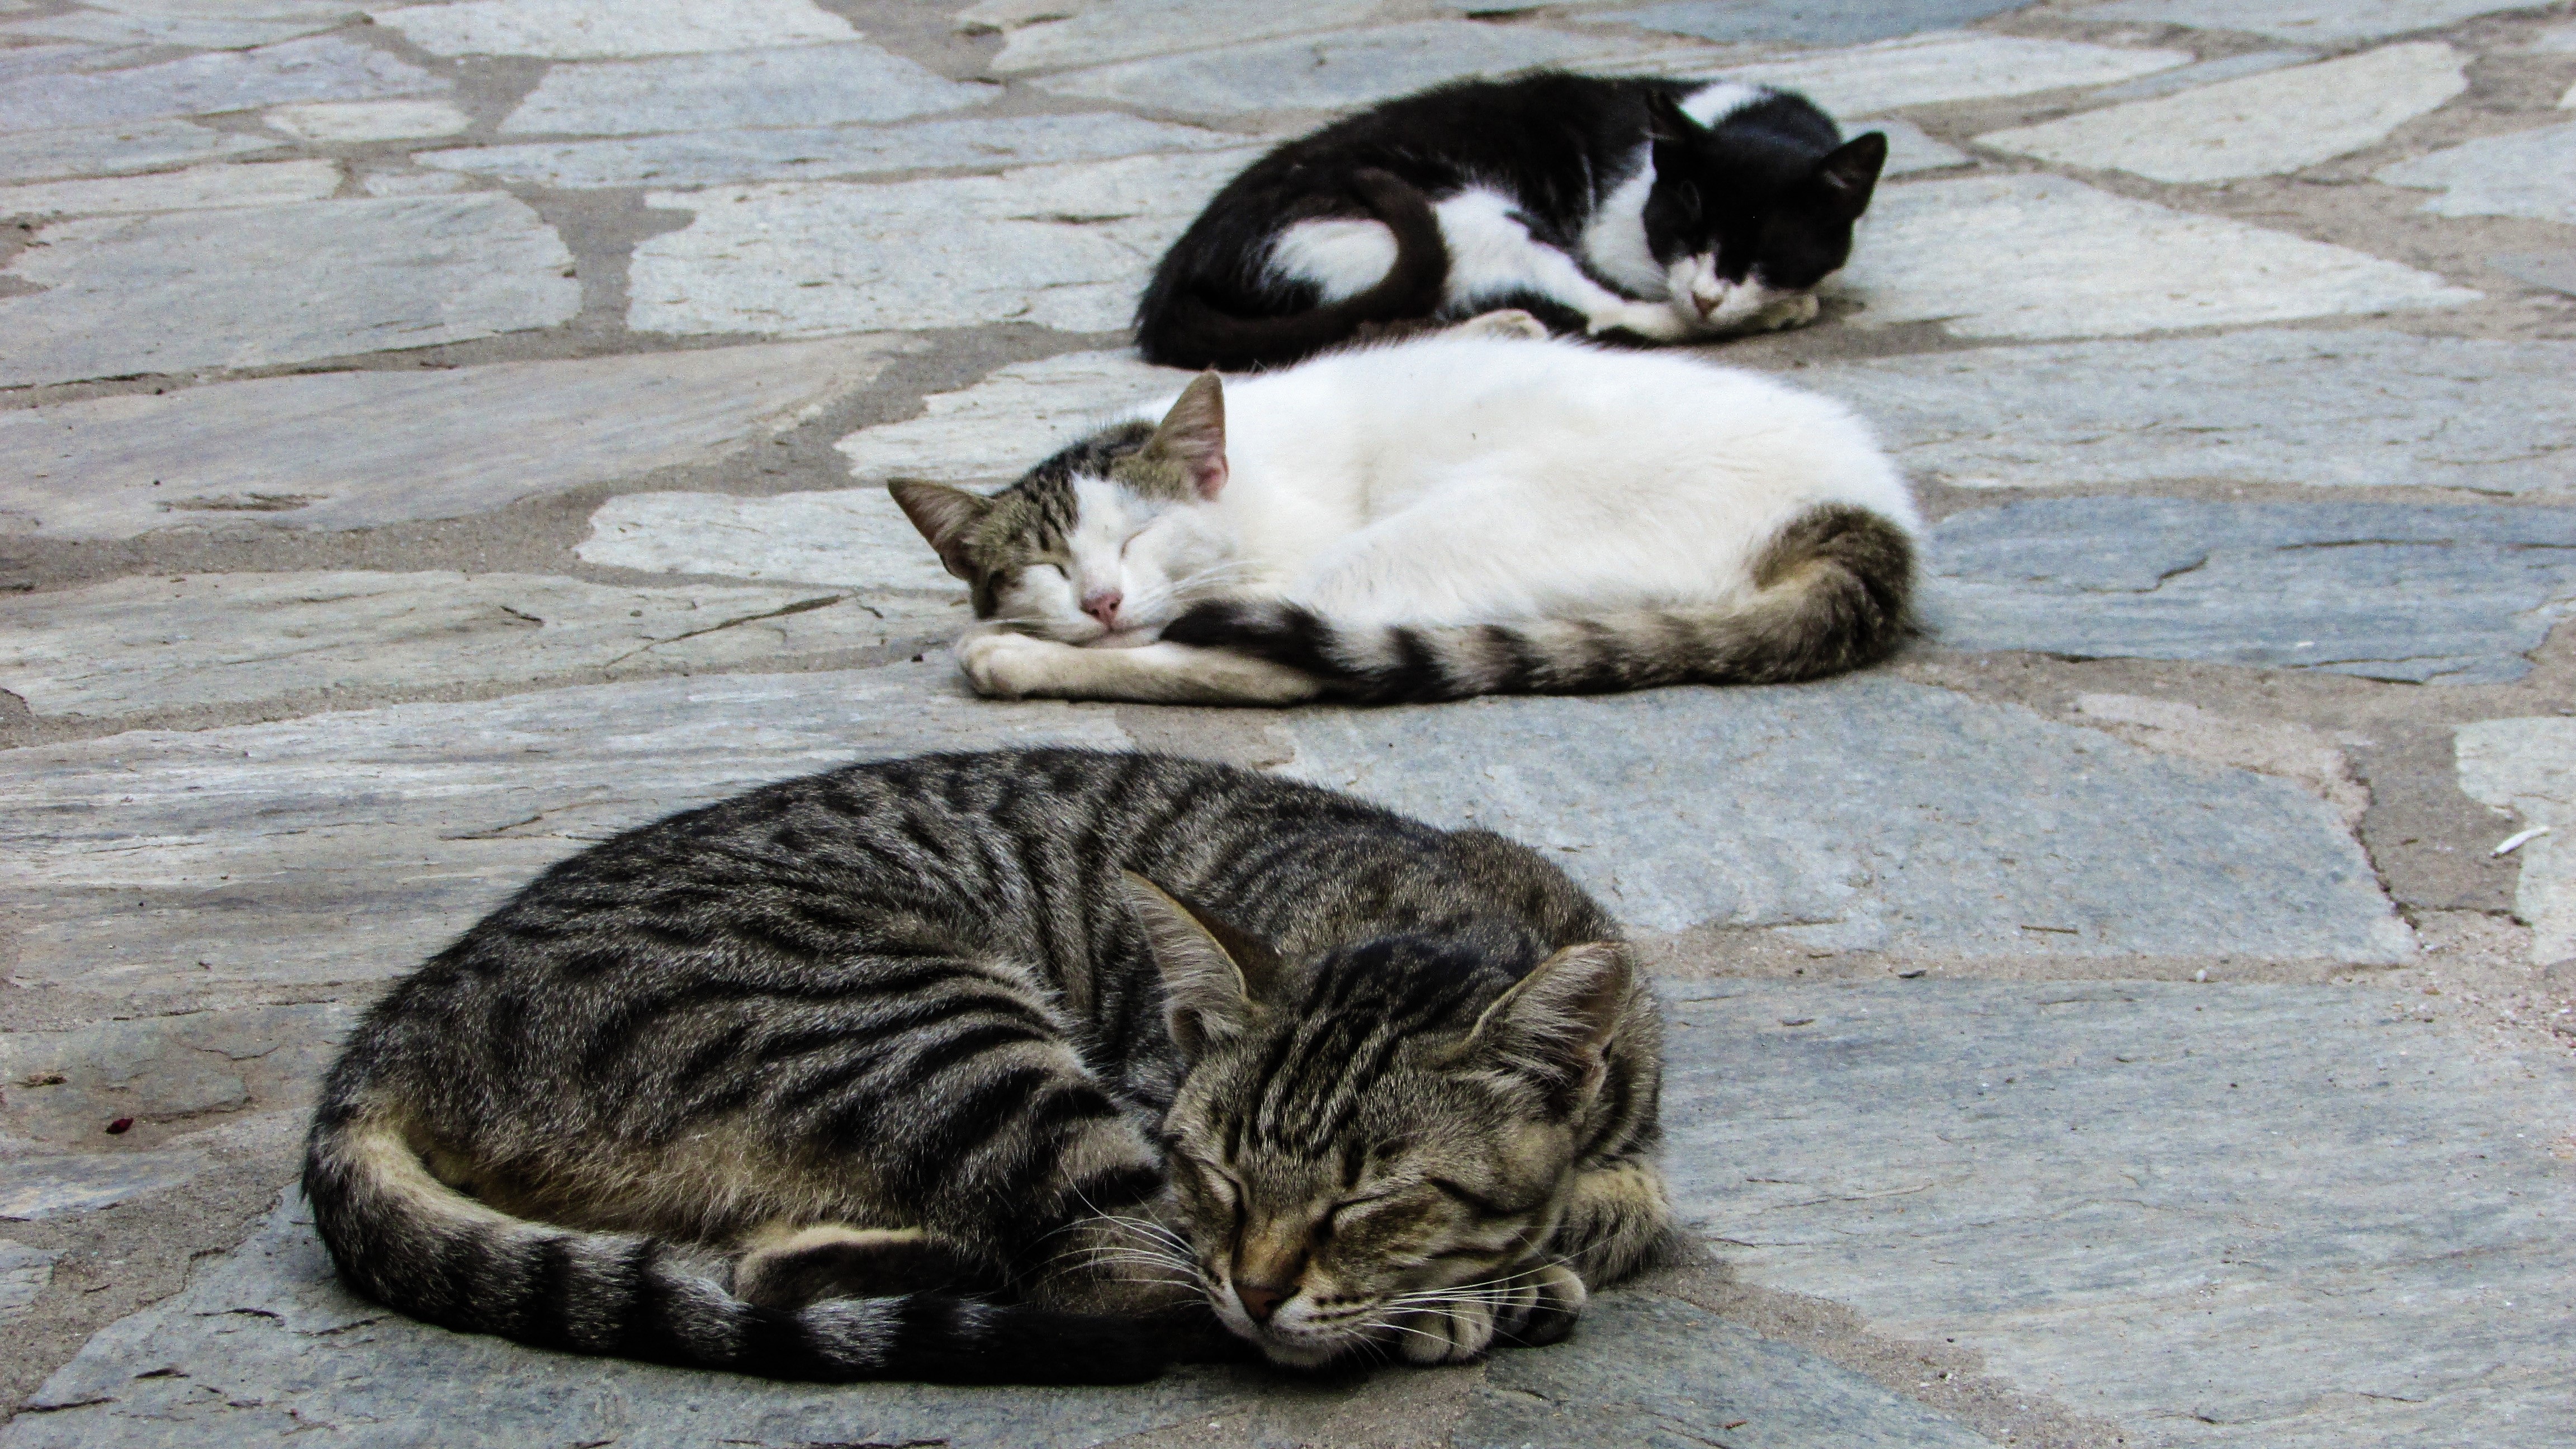
animal, cute, relax, kitten, cat, sleeping, mammal, cats, whiskers, lazy, sleep, relaxation, courtyard, monastery, vertebrate, funny, greece, resting, adorable, lying, skiathos, european shorthair, laziness, evagkelistria, small to medium sized cats, cat like mammal, domestic short haired cat